Mạc dynasty

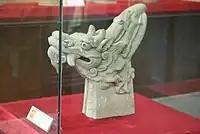
Mạc dynasty dragon head, stone

Mạc Đăng Dung, got his start as a bodyguard for Lê Uy Mục, the unpopular Lê Emperor, around 1506. Over time, despite the deaths of several emperors, Mạc Đăng Dung increased his power and gained many supporters. However, he also gained the enmity of other rivals for power.